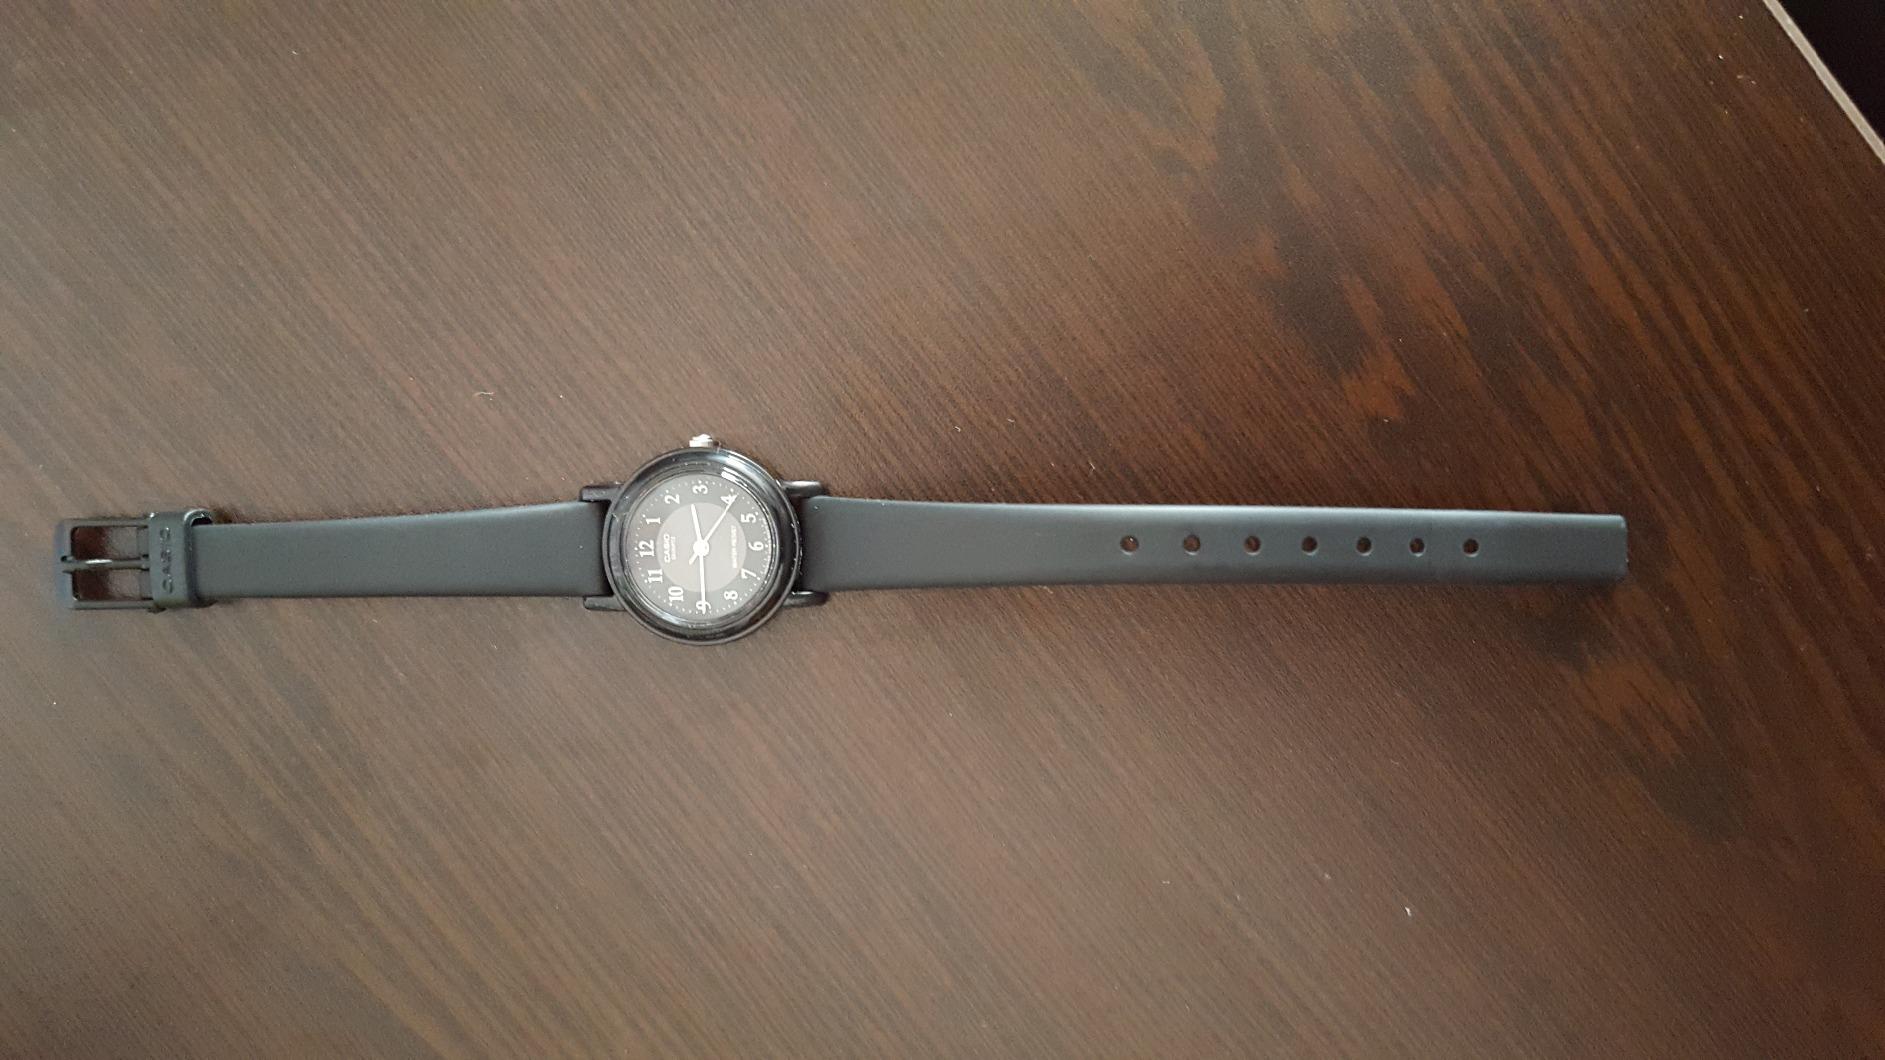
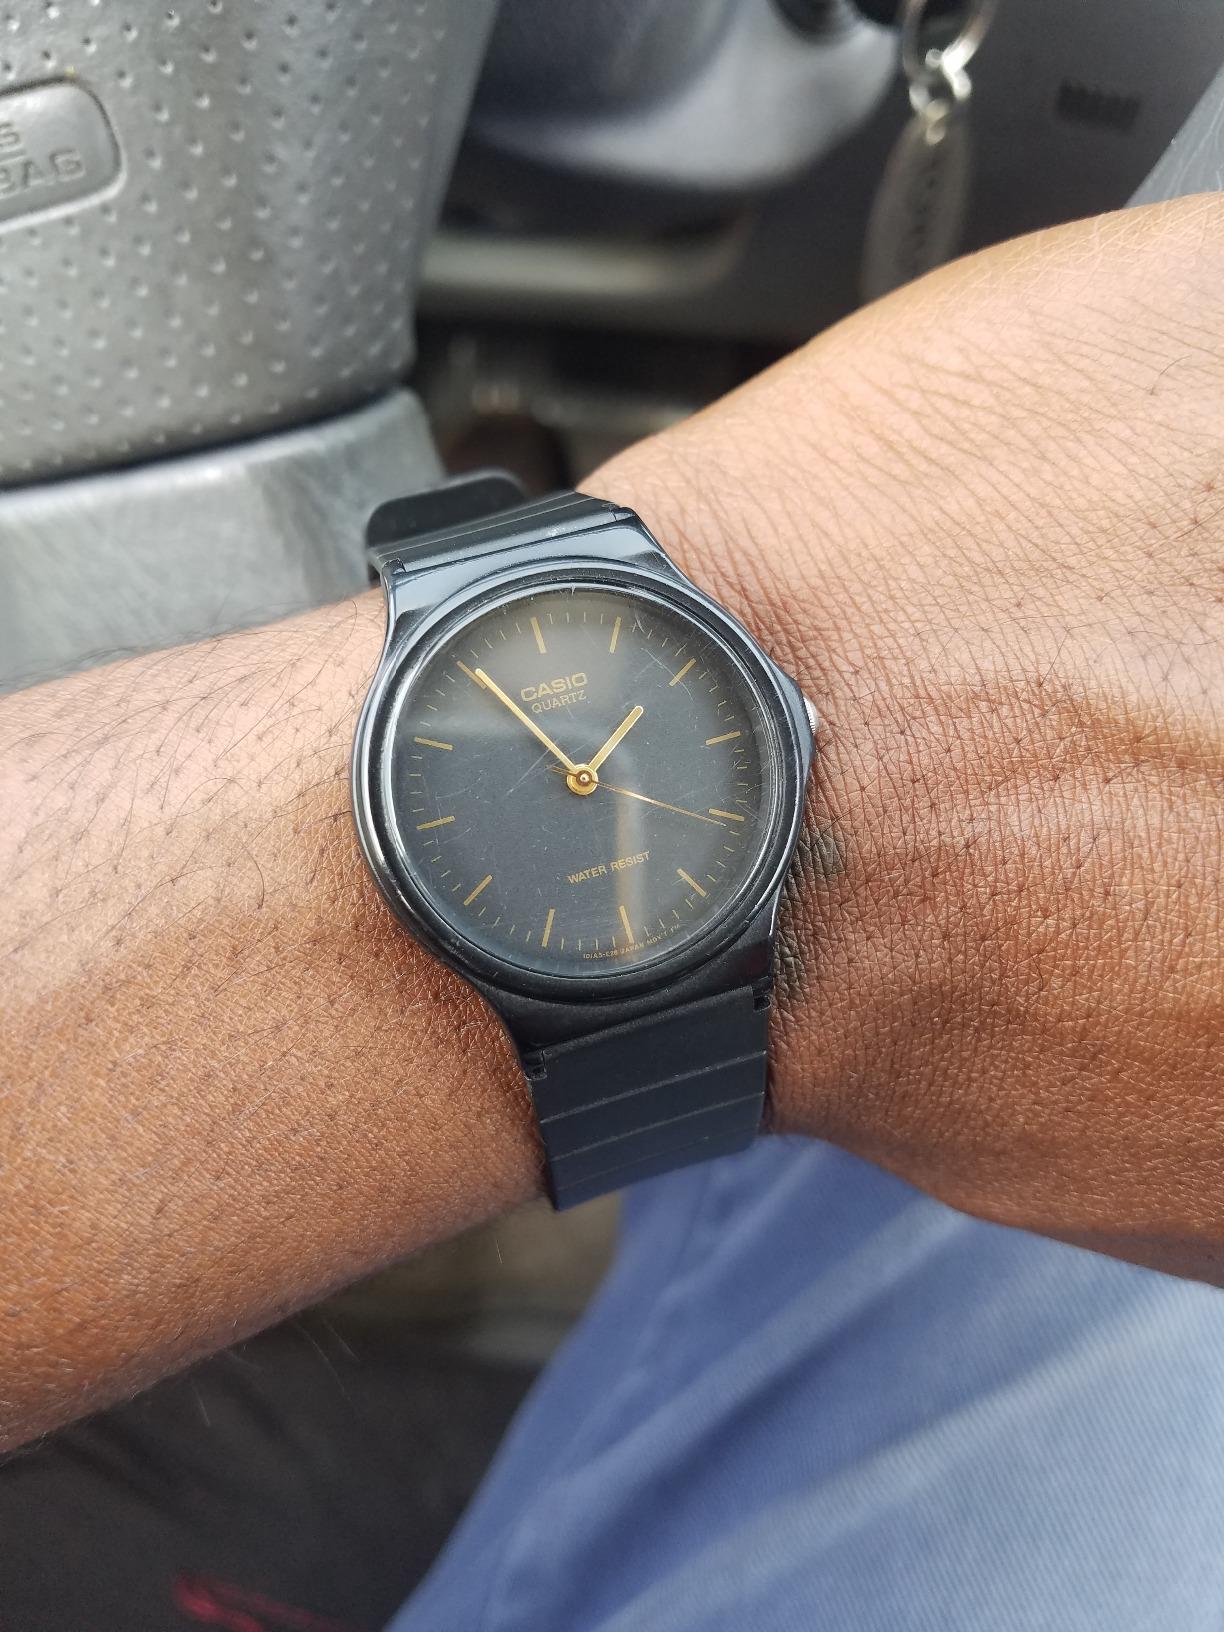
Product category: accessories_watch
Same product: no